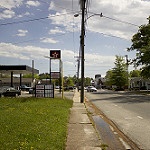
Scene: Outdoor